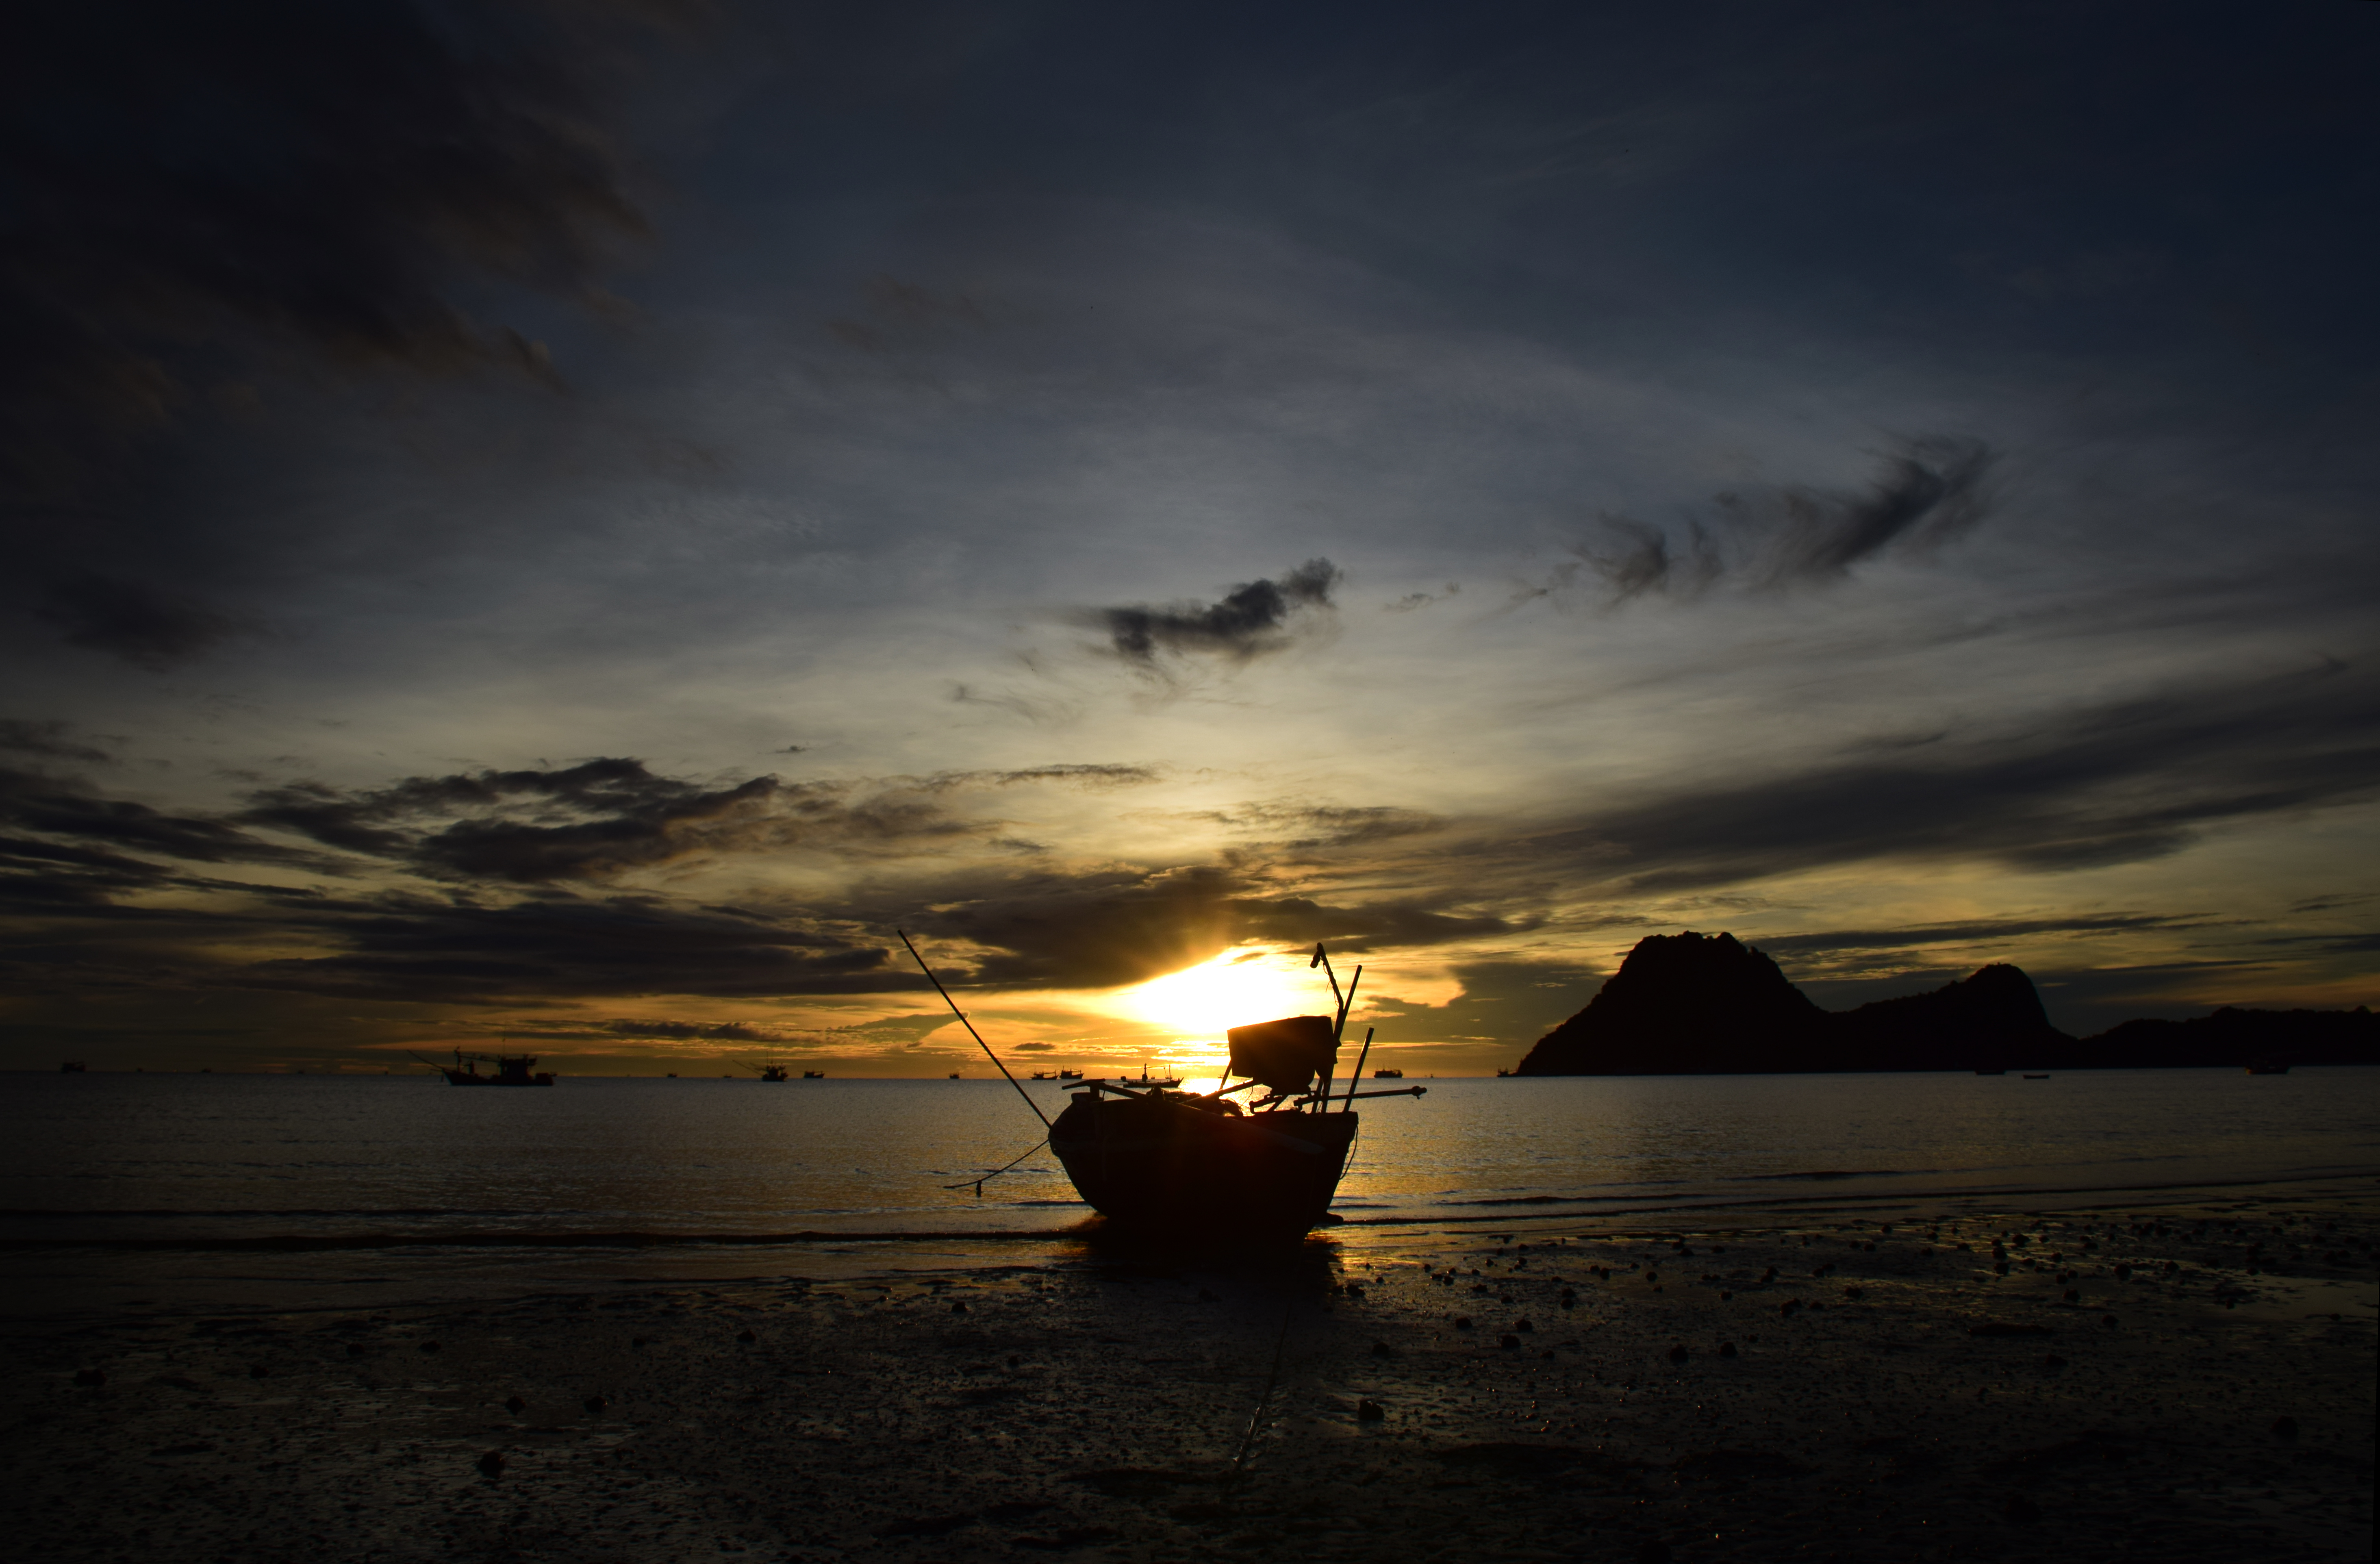
boat, sea side, morning, sky, horizon, sunset, cloud, sea, water, ocean, calm, sunrise, dusk, evening, afterglow, sound, atmosphere, night, reflection, landscape, sun, tropics, vacation, coast, sunlight, dawn, vehicle, darkness, beach, meteorological phenomenon